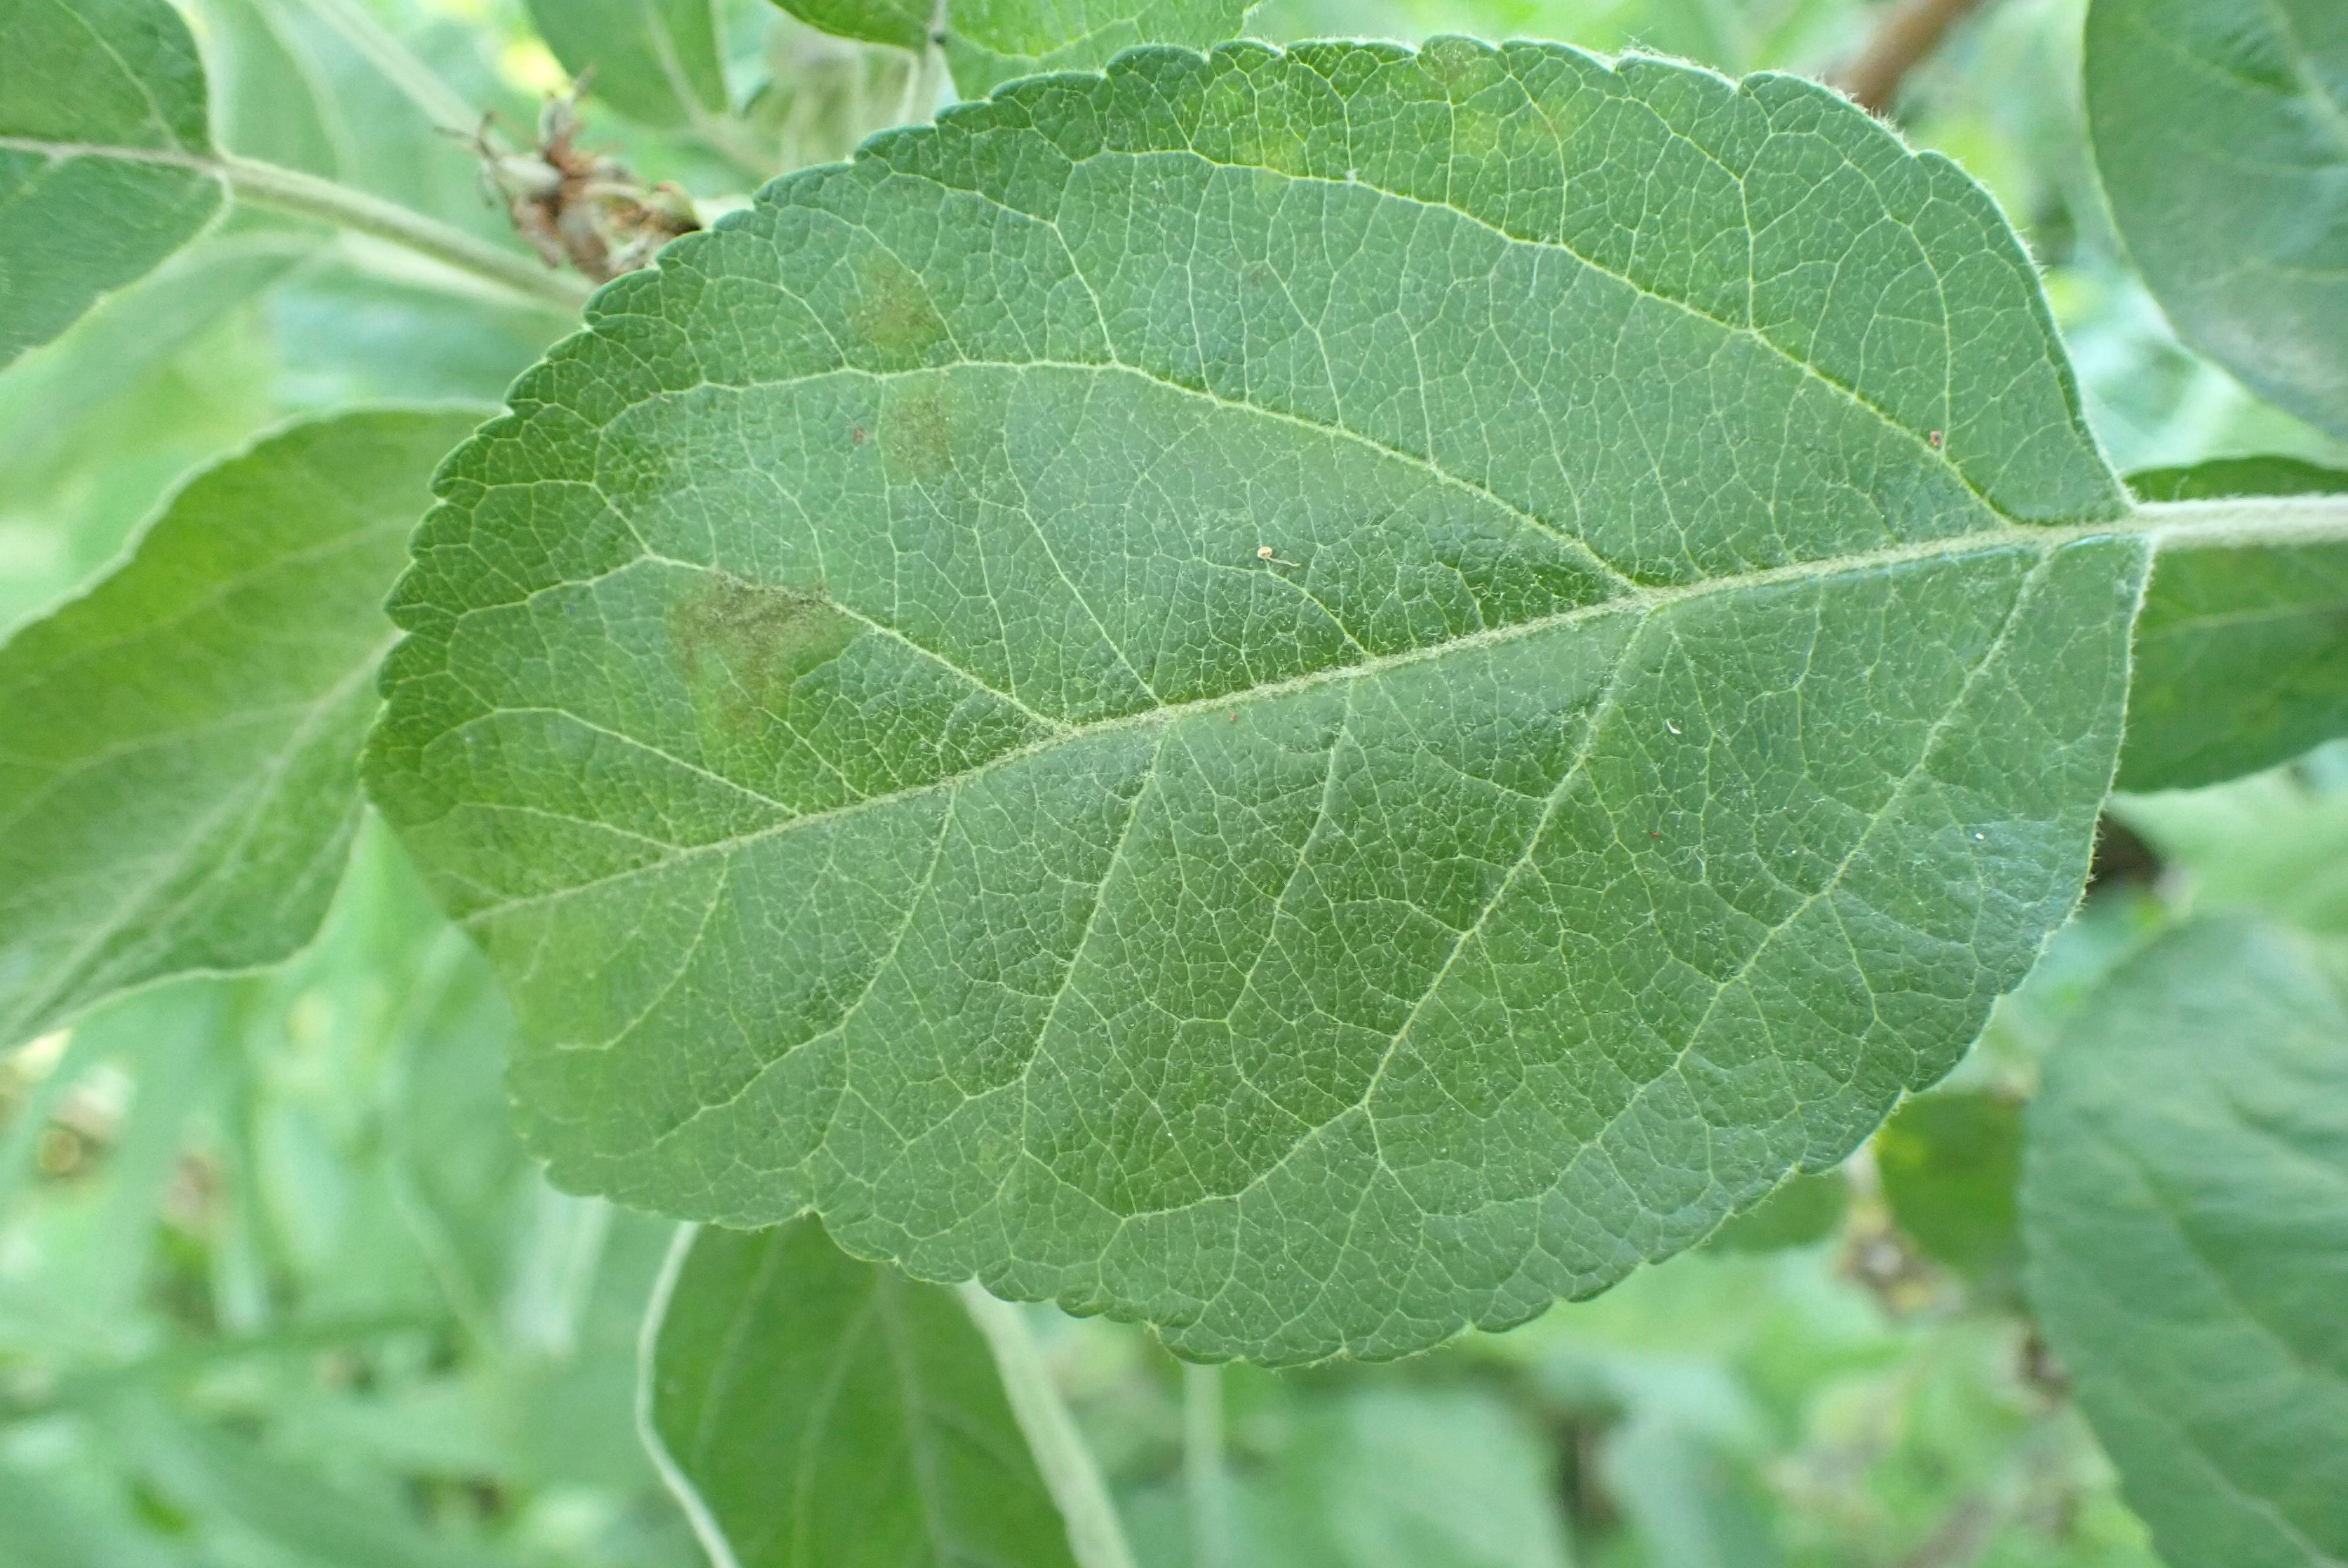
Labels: scab